Girl Scouts of the USA

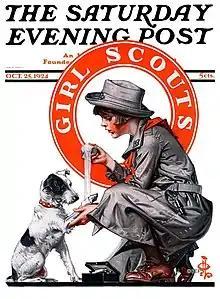
Cover story from "The Saturday Evening Post" on Girl Scouts (Oct 25, 1924)

In 1913, the organization was renamed to Girl Scouts of the United States. Its headquarters was subsequently moved to Washington, D.C.